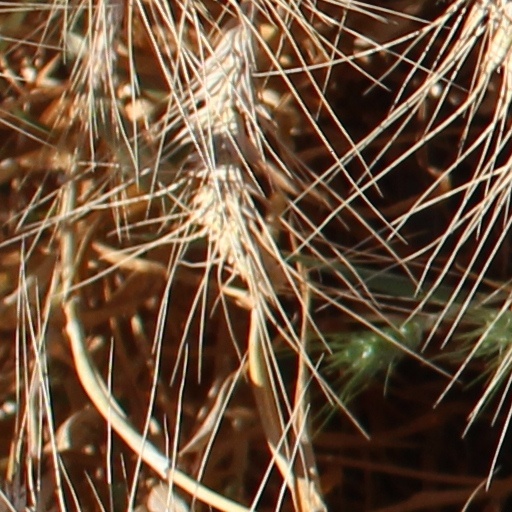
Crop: wheat